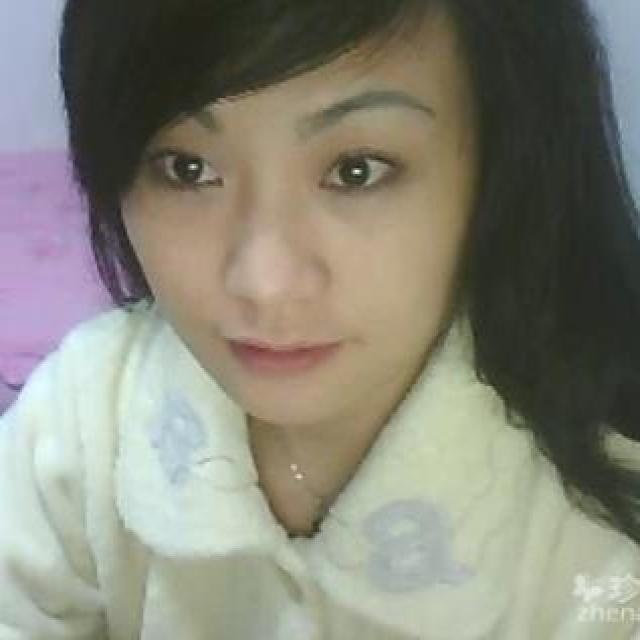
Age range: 21-44